Lokmanya Tilak High School

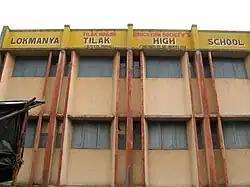

Lokmanya Tilak High School (often abbreviated as LTHS or LTES), is an English medium school located in Tilak Nagar, Chembur in Mumbai, India. It began operating in 1967, drawing its students mainly from middle-class families in the area around Tilak Nagar. A semi-government School, it is owned by Tilak Nagar Education Society and managed by the Government of Maharashtra and it is affiliated to Maharashtra SSC Board. The school is named after Bal Gangadhar Tilak (1856–1920).